Hanuman Natyagraha

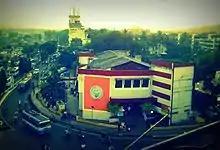
Aerial shot of the theatre centre, 2015

Hanuman Natyagraha is a prominent theatre centre, which hosts plays primarily in the Konkani and Marathi languages, in the North Goa commercial town of Mapusa.